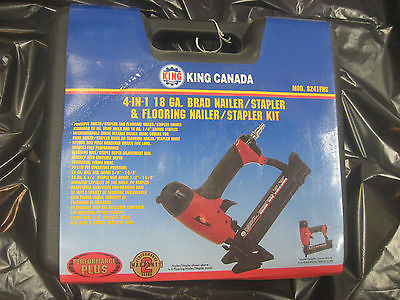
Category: stapler